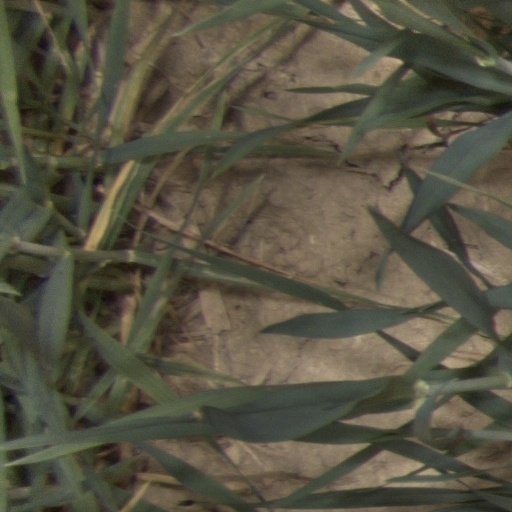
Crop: wheat